Caliphal Baths

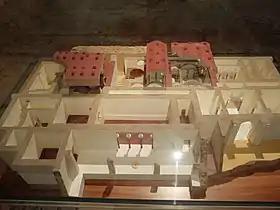
Model of the reconstructed baths, on display at the museum today

The caliphal baths were entered from the south (the direction of the palace) and visitors first arrived at a large changing room (the "bayt al-maslah" or "bayt al-maslakh"), equivalent to the Roman apodyterium. By the Taifa period (11th century), the entrance was fronted by a sunken garden leading to a portico, which in turn led to a decorated reception hall built in this period. The garden was likely planted with orange trees, lemon trees, and myrtles, along with other plants. Water was brought to the baths from the aqueduct along the city walls and also stored in a cistern.